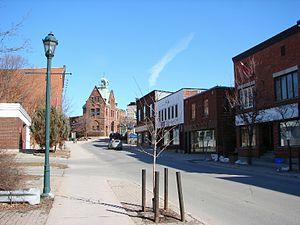
Almonte est une communauté de l'Ontario.